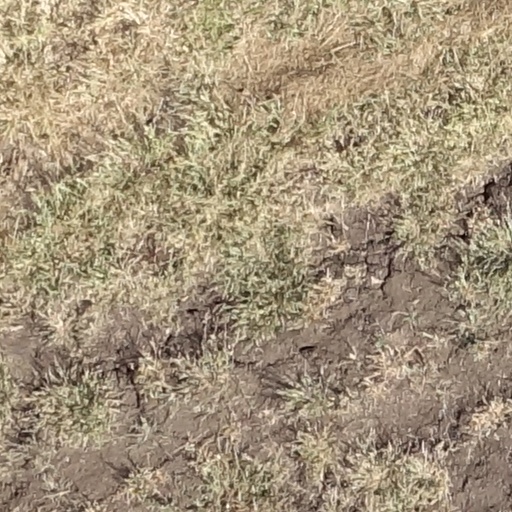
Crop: sorghum